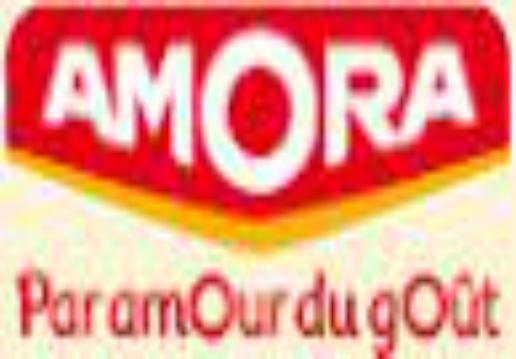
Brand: Amora
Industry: Food